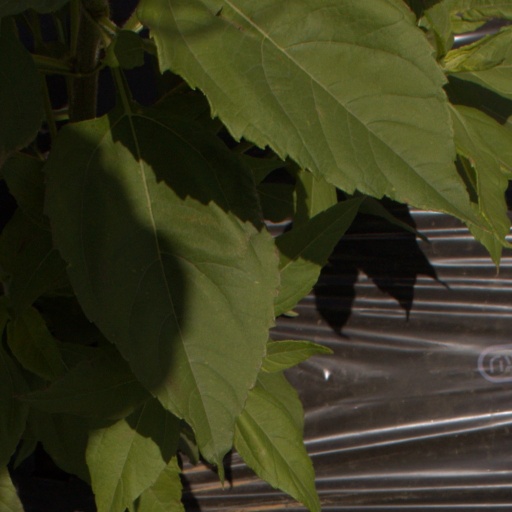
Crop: Jerusalem artichoke